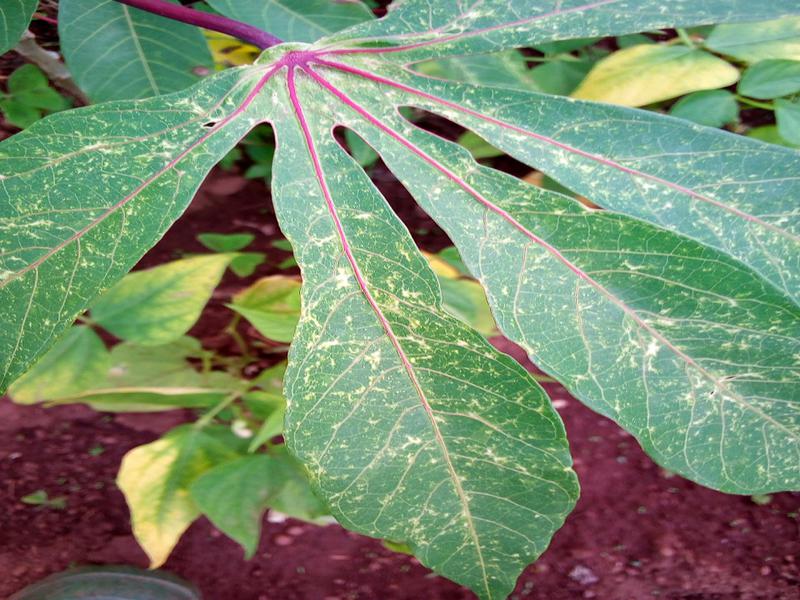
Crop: cassava
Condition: green_mottle